Patsaouras Transit Plaza

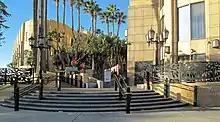
Vignes Street entrance to transit plaza

LAX FlyAway service is offered between Union Station and Los Angeles International Airport. FlyAway buses run every 30 minutes between 5 am and 1 am and on the hour between 1 am and 5 am. Tickets are sold from a ticket kiosk at the southwest corner of the island platform. It utilizes bus bay #1.